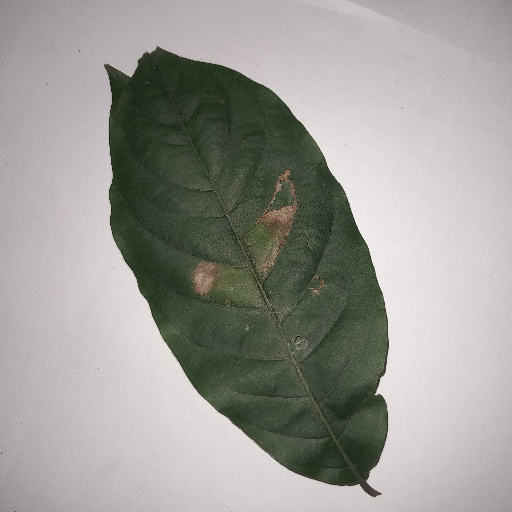
Species: HariTaki
Leaf condition: Bacterial Spot